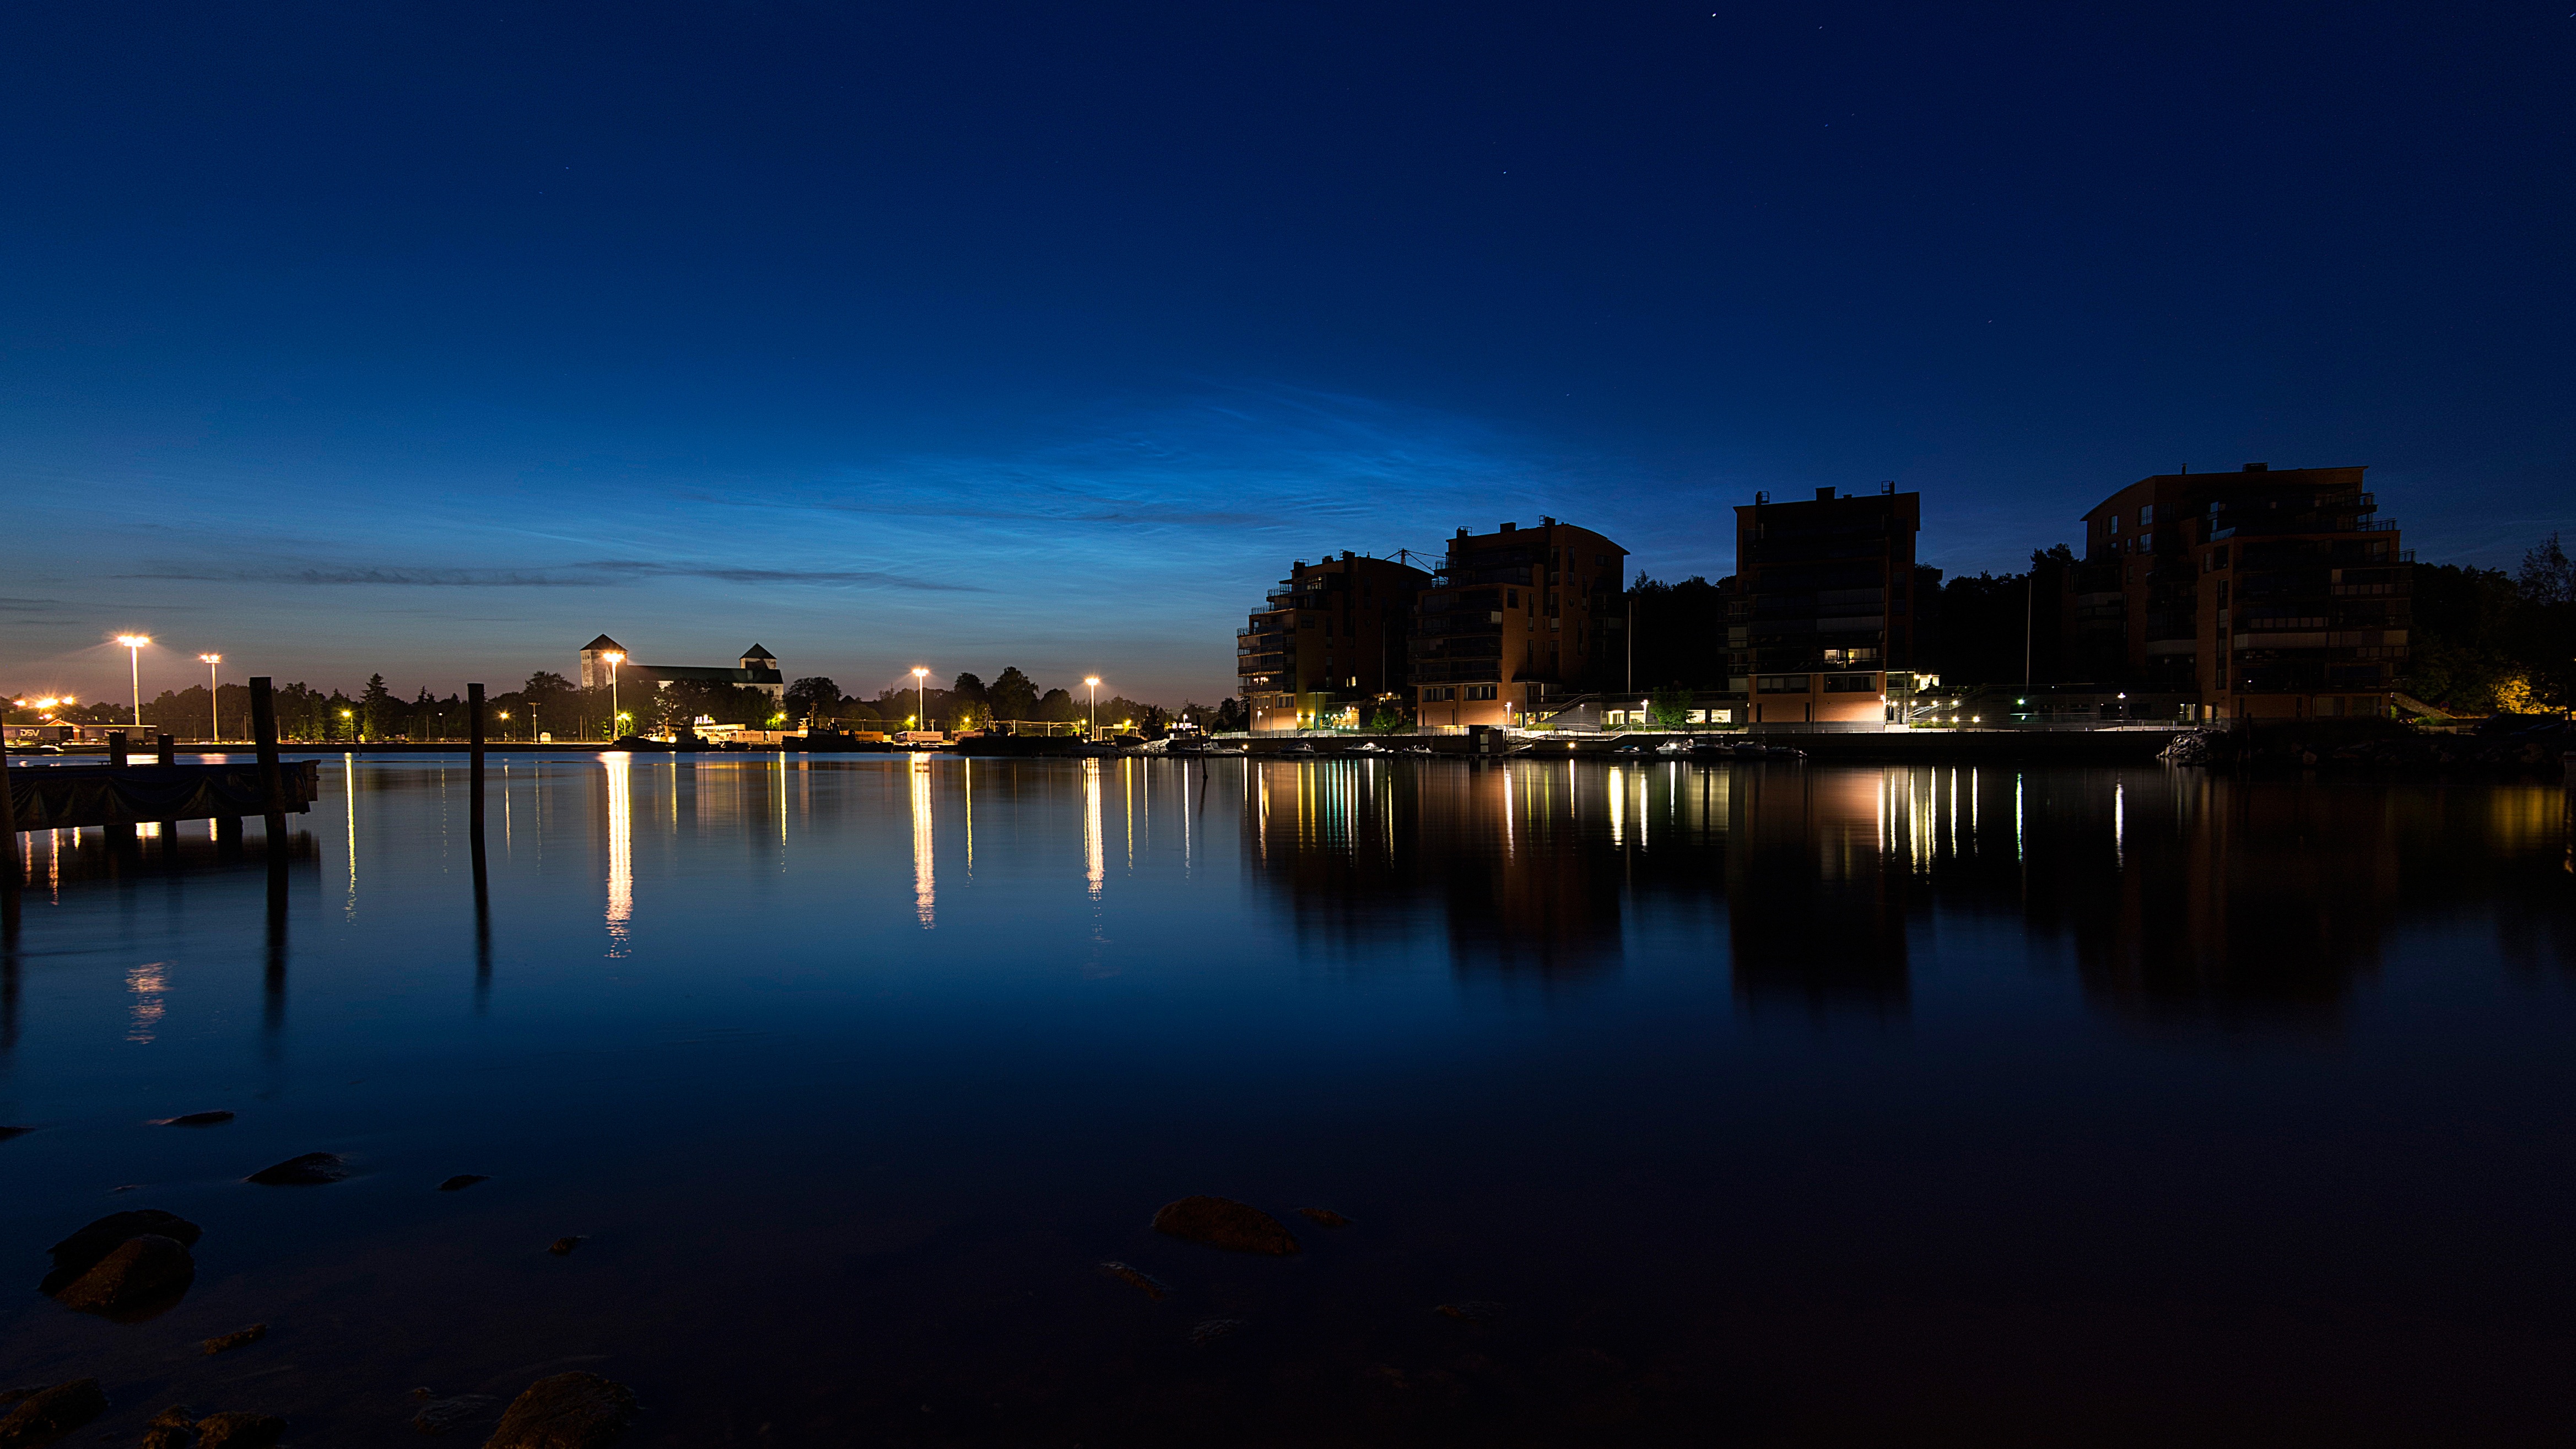
landscape, horizon, sky, sunrise, sunset, skyline, night, sunlight, morning, dawn, city, river, cityscape, panorama, dusk, evening, reflection, blue, lights